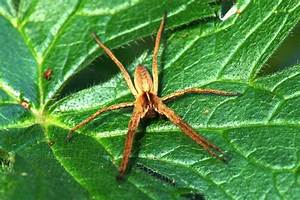
Label: spider